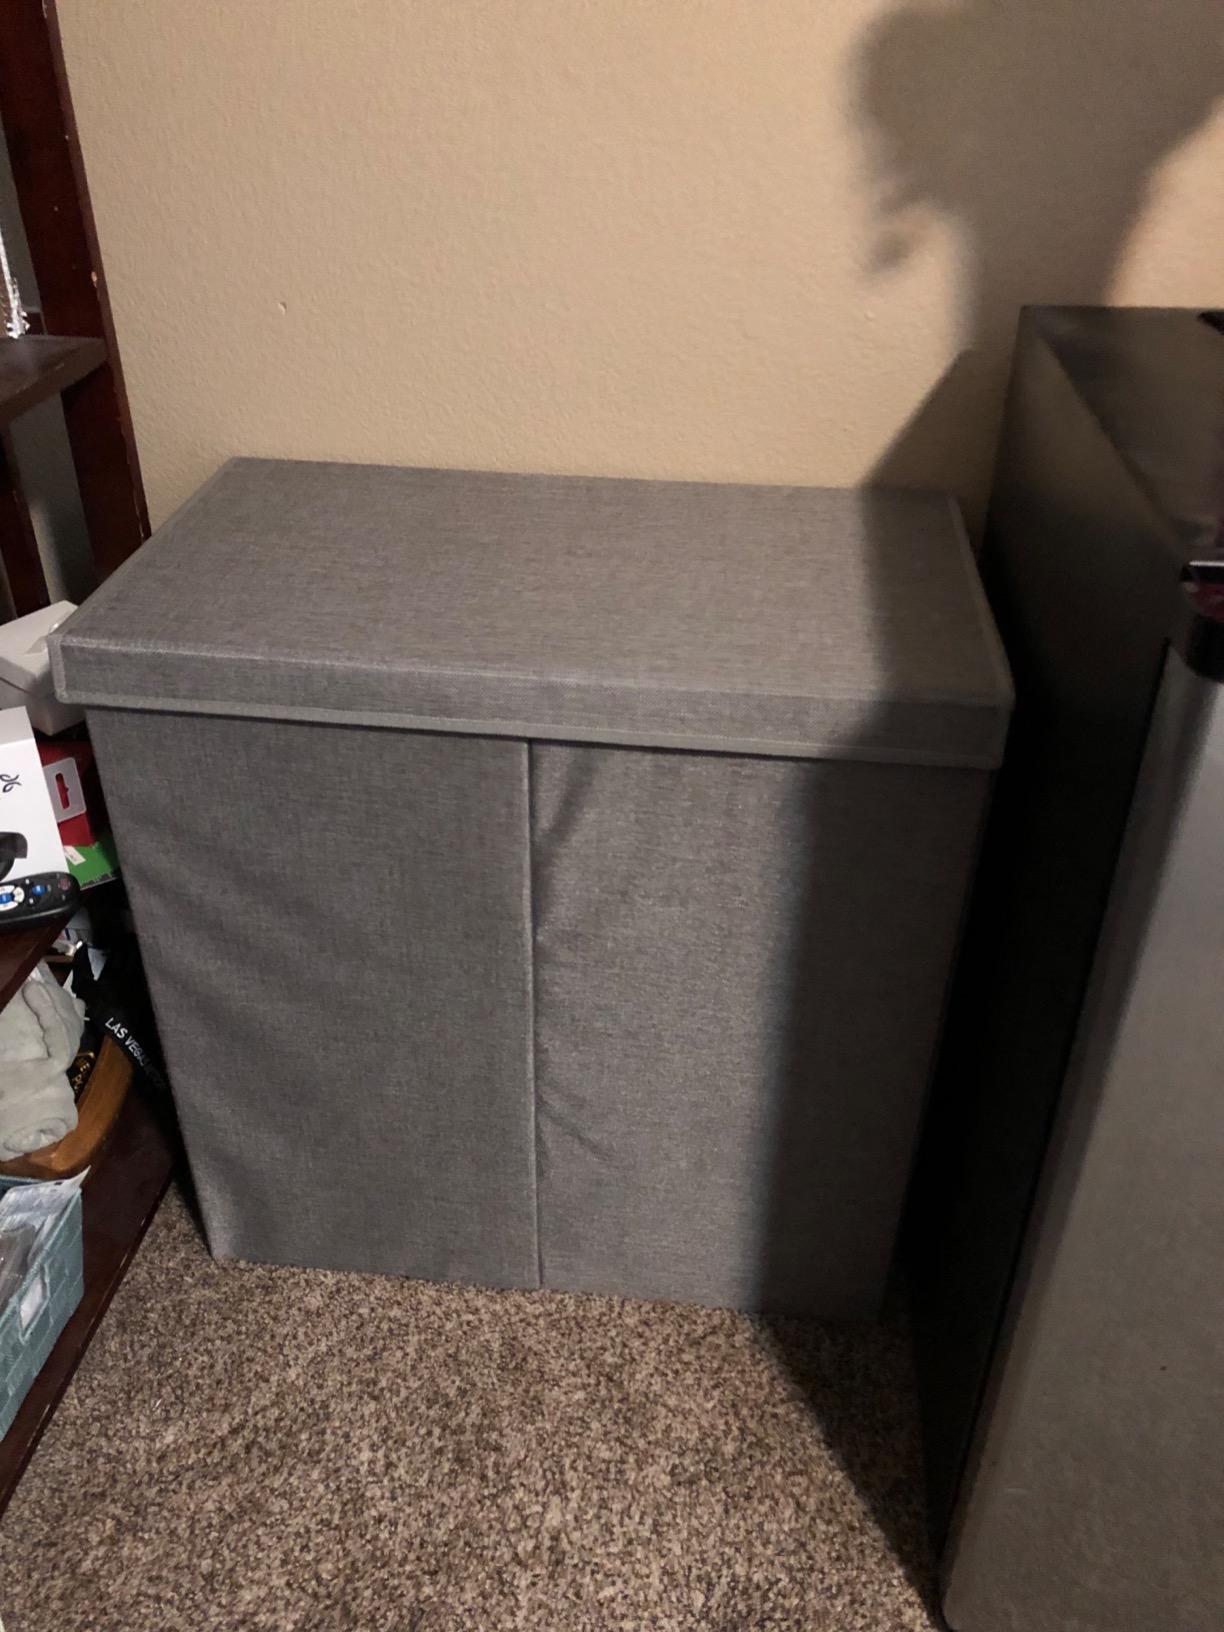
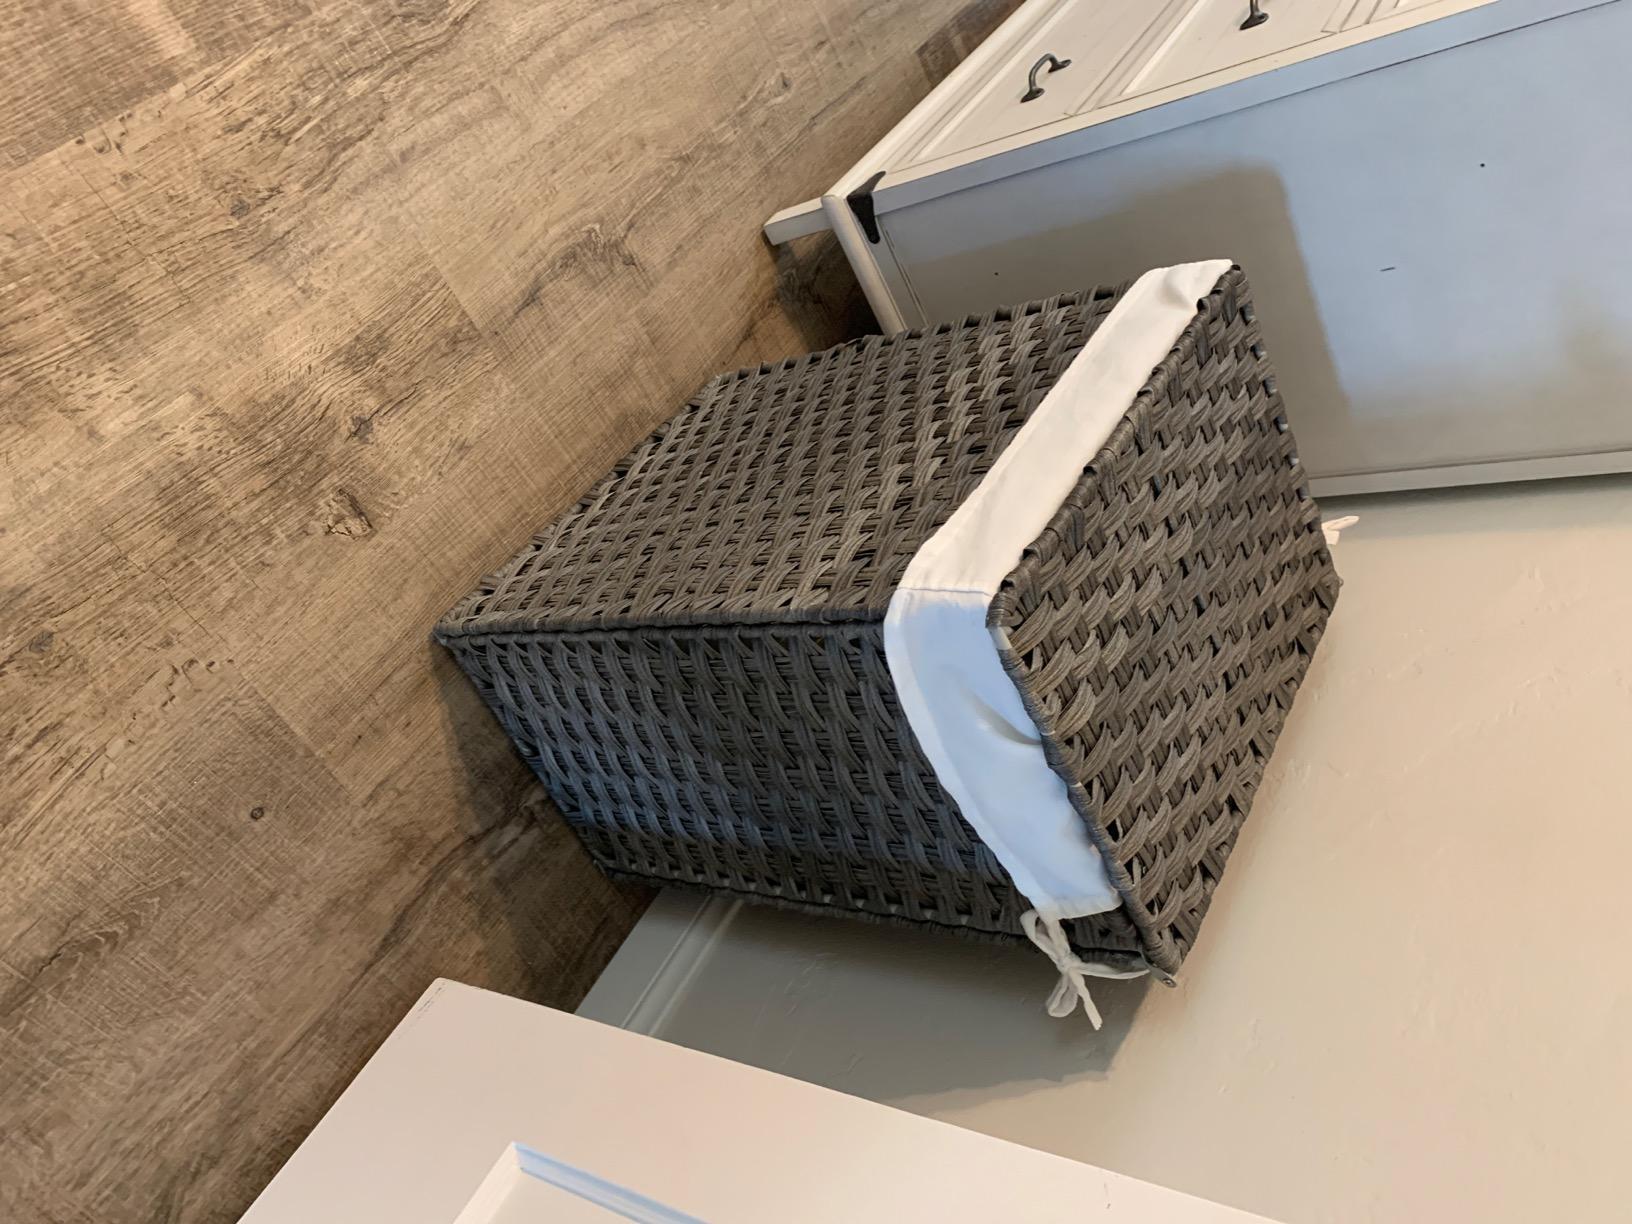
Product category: items_hamper
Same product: no